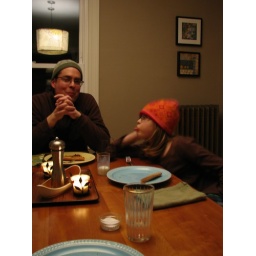
we all wear hats in the house